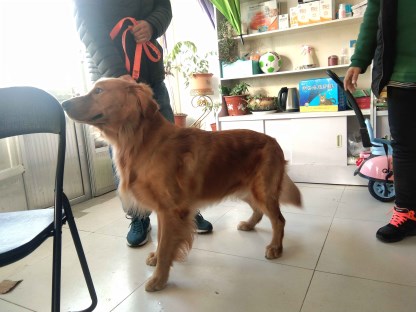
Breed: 5355-n000126-golden_retriever